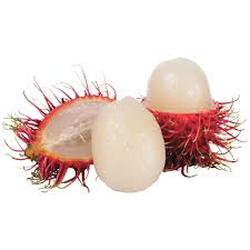
Label: Rambutan